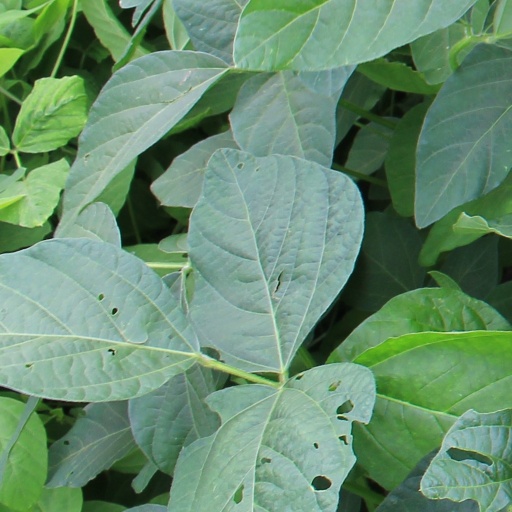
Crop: soybean